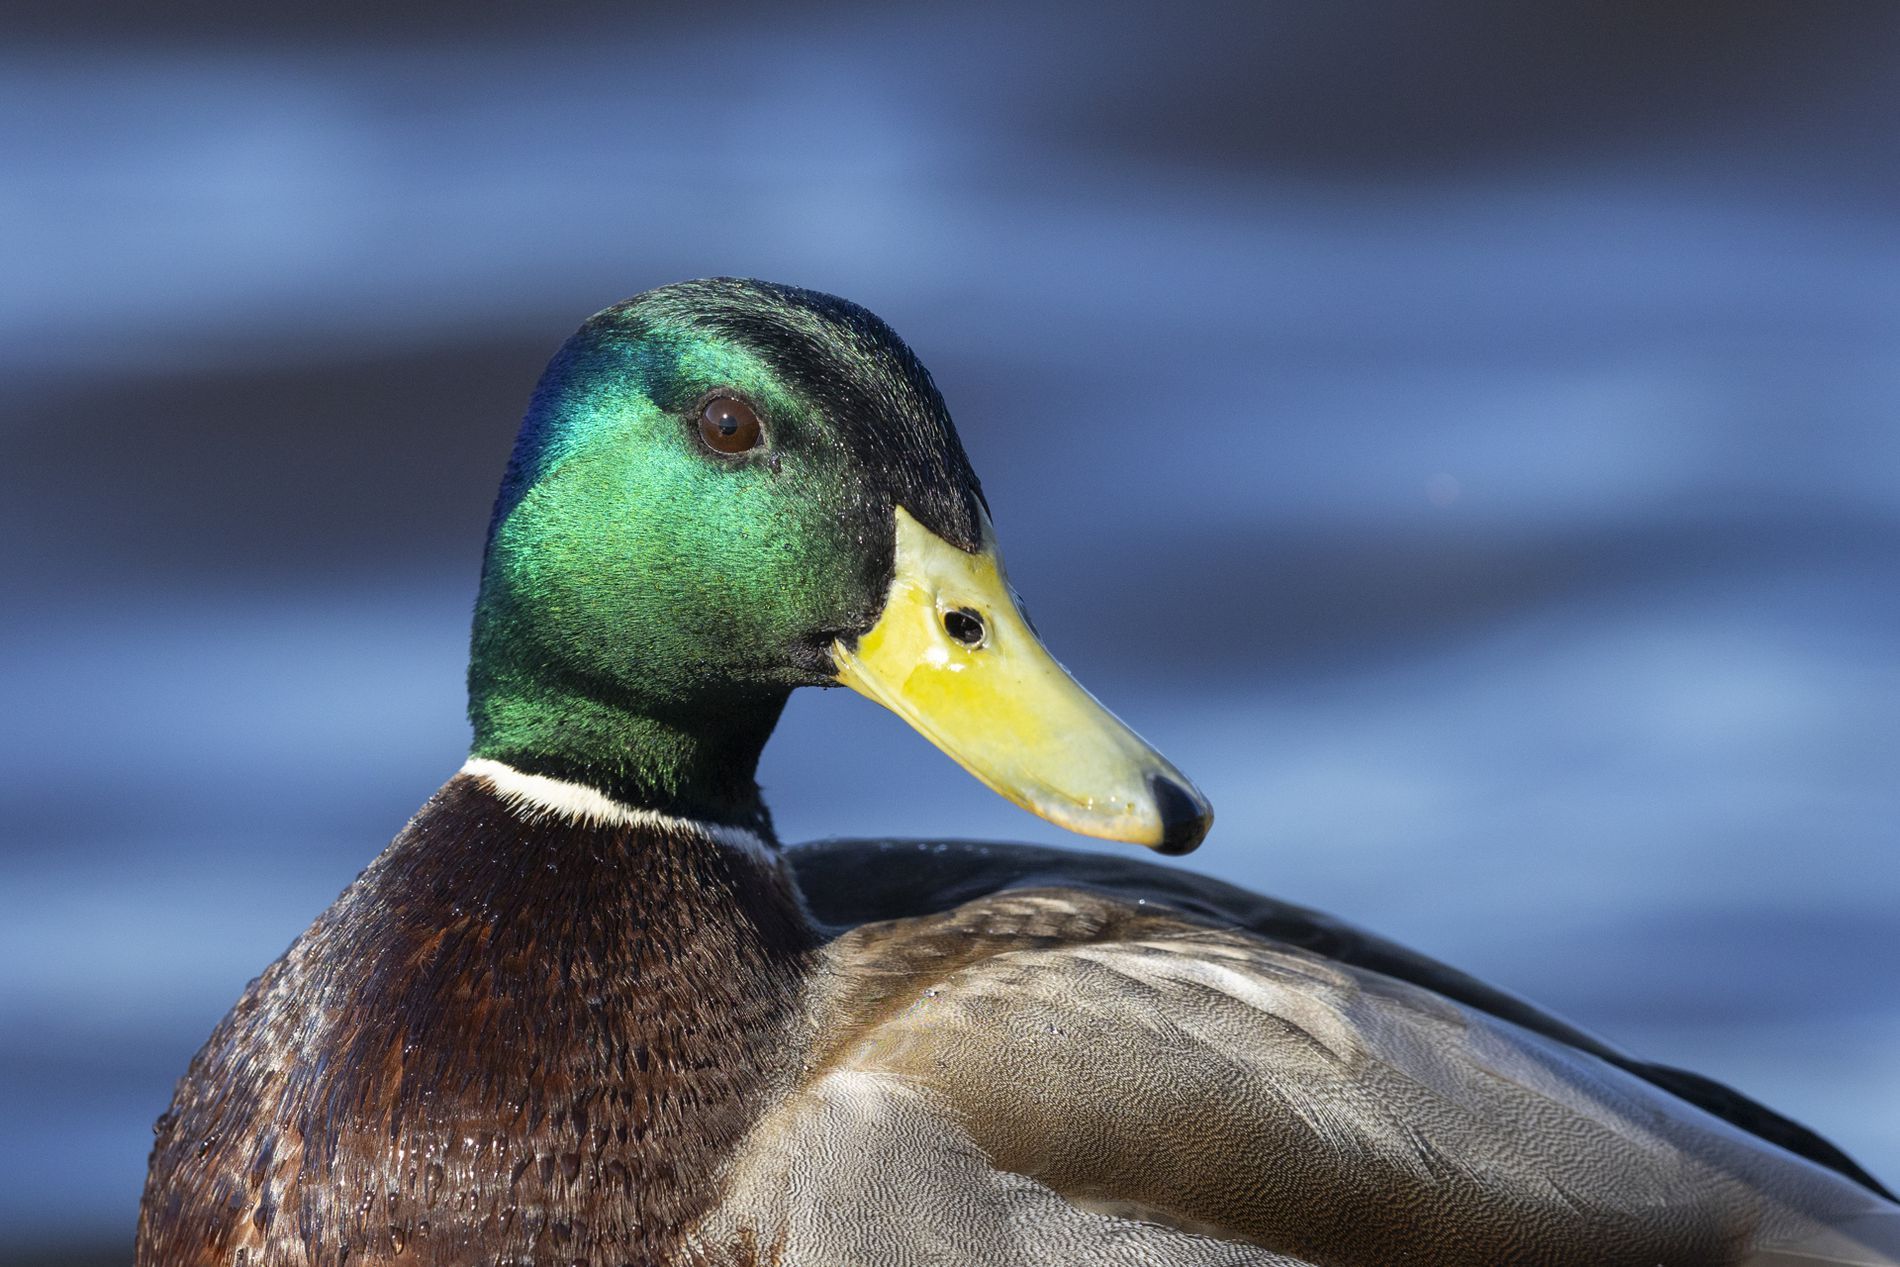
duck in the water
In this picture we see focused on a wild mallard duck to give us beautiful details about the duck to find the beautiful calm shape and it has gradual colors from the body to the head to see on its wings the gray color intertwined with white and graduating on the body of the brown color and at the neck there is the white color wrapping around its neck and we see at the head we find the olive color and graduating on the forehead to the dark olive color and we see the beak in yellow and its eyes are brown
This close-up shot shows a mallard duck swimming calmly in a river or lake under the sunlight. The focus is on the duck, highlighting its colorful feathers—gray and white wings, a brown body, and a white ring around the neck. Its head fades from olive to dark green, with a yellow beak and brown eye. The scene feels peaceful and full of soft, natural colors.

2/2
Labels: Teal, Animal, Anseriformes, Bird, Waterfowl, Duck, Mallard, Beak, water
Camera: Canon Canon EOS R6m2
Lens: EF400mm f/2.8L IS II USM +1.4x III, Canon EF 400mm f/2.8L IS II USM + 1.4x
Aperture: F8
Exposure: 1/2500 sec
ISO: 1250
Focal length: 560.0 mm